American Nations

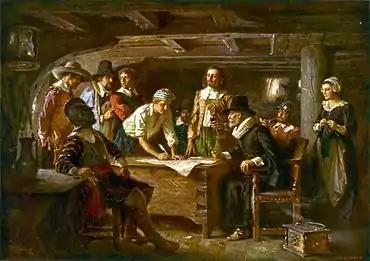
The Mayflower Compact, 1620

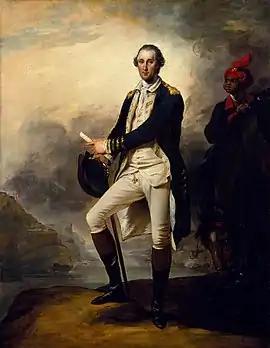
George Washington by John Trumbull (1780)

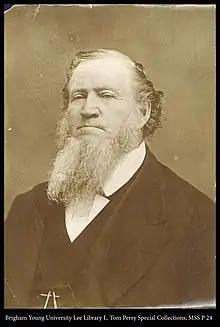
Brigham Young bust portrait

"American Nations" contends that, on most matters, two major alliances of nations are commonly opposed to each other: the northern alliance of Yankeedom, the New Netherland and the Left Coast, and the southern alliance of the Deep South, Greater Appalachia, and Tidewater. The remaining nations – Midlands, New France, El Norte, and Far West – generally swing individually toward the views of either alliance, depending on the issue. The positions of those "swing" nations determine shifts in the balance of power in the US. For example, the southern alliance is reliably in favor of foreign wars and the northern alliance is generally opposed.